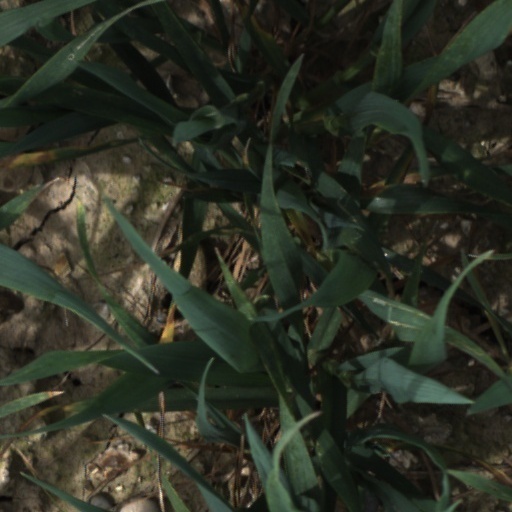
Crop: wheat